Sunland Heat

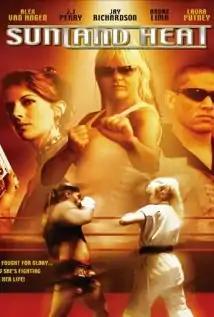
DVD cover

Sunland Heat is a 2004 American martial arts film directed by Halder Gomes and starring J. J. Perry.